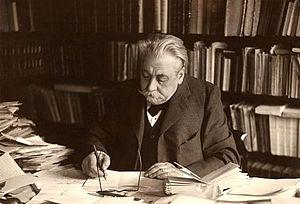
Frédéric Masson (1847-1923)
Joseph Bonaparte, né le 7 janvier 1768 à Corte, pendant la période d'indépendance de la République corse, et mort le 28 juillet 1844 à Florence, dans le grand-duché de Toscane, est un homme d'État français et le frère aîné de l'empereur Napoléon Iᵉʳ. Sa carrière politique, diplomatique et militaire est intimement liée à celle de son frère Napoléon.
Cet article présente la liste des membres de l'Académie française, rangée par ordre chronologique de leur élection à chaque fauteuil. Cette liste est précédée d'une liste réduite portant uniquement sur les membres actuels et présentée successivement selon quatre modes de rangement : par ordre alphabétique, par numéro de fauteuil, par date d'élection et par date de naissance.
Louis Claude Frédéric Masson, né à Paris le 8 mars 1847 et mort à Paris le 19 février 1923, est un historien français, spécialiste des études napoléoniennes et secrétaire perpétuel de l'Académie française.